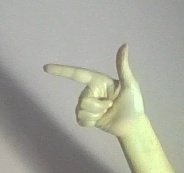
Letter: yaa